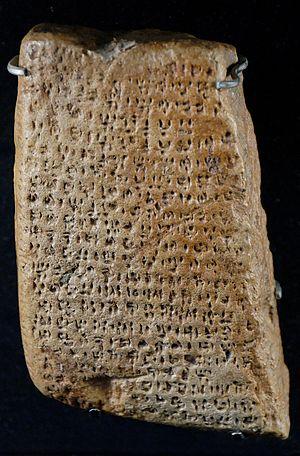
Claude Frédéric-Armand Schaeffer, né à Strasbourg le 6 mars 1898 et mort en 1982, est un archéologue français qui lança les recherches françaises sur le site d'Ougarit en 1929 et « découvrit des tablettes à écriture cunéiforme alphabétique ». Il a assuré de nombreuses fouilles en Europe, au Proche-Orient et en Asie.
Le « syllabaire chypro-minoen » ou cypro-minoen, ou « linéaire C », est un système d'écriture syllabique non encore déchiffré qui fut en usage sur l'île de Chypre à la fin de l'âge du bronze. Le terme « chypro-minoen » fut forgé par Sir Arthur John Evans en 1909 en raison de la ressemblance visuelle de cette écriture avec le linéaire A de la Crète minoenne, dont on pense que provient le syllabaire chypro-minoen.